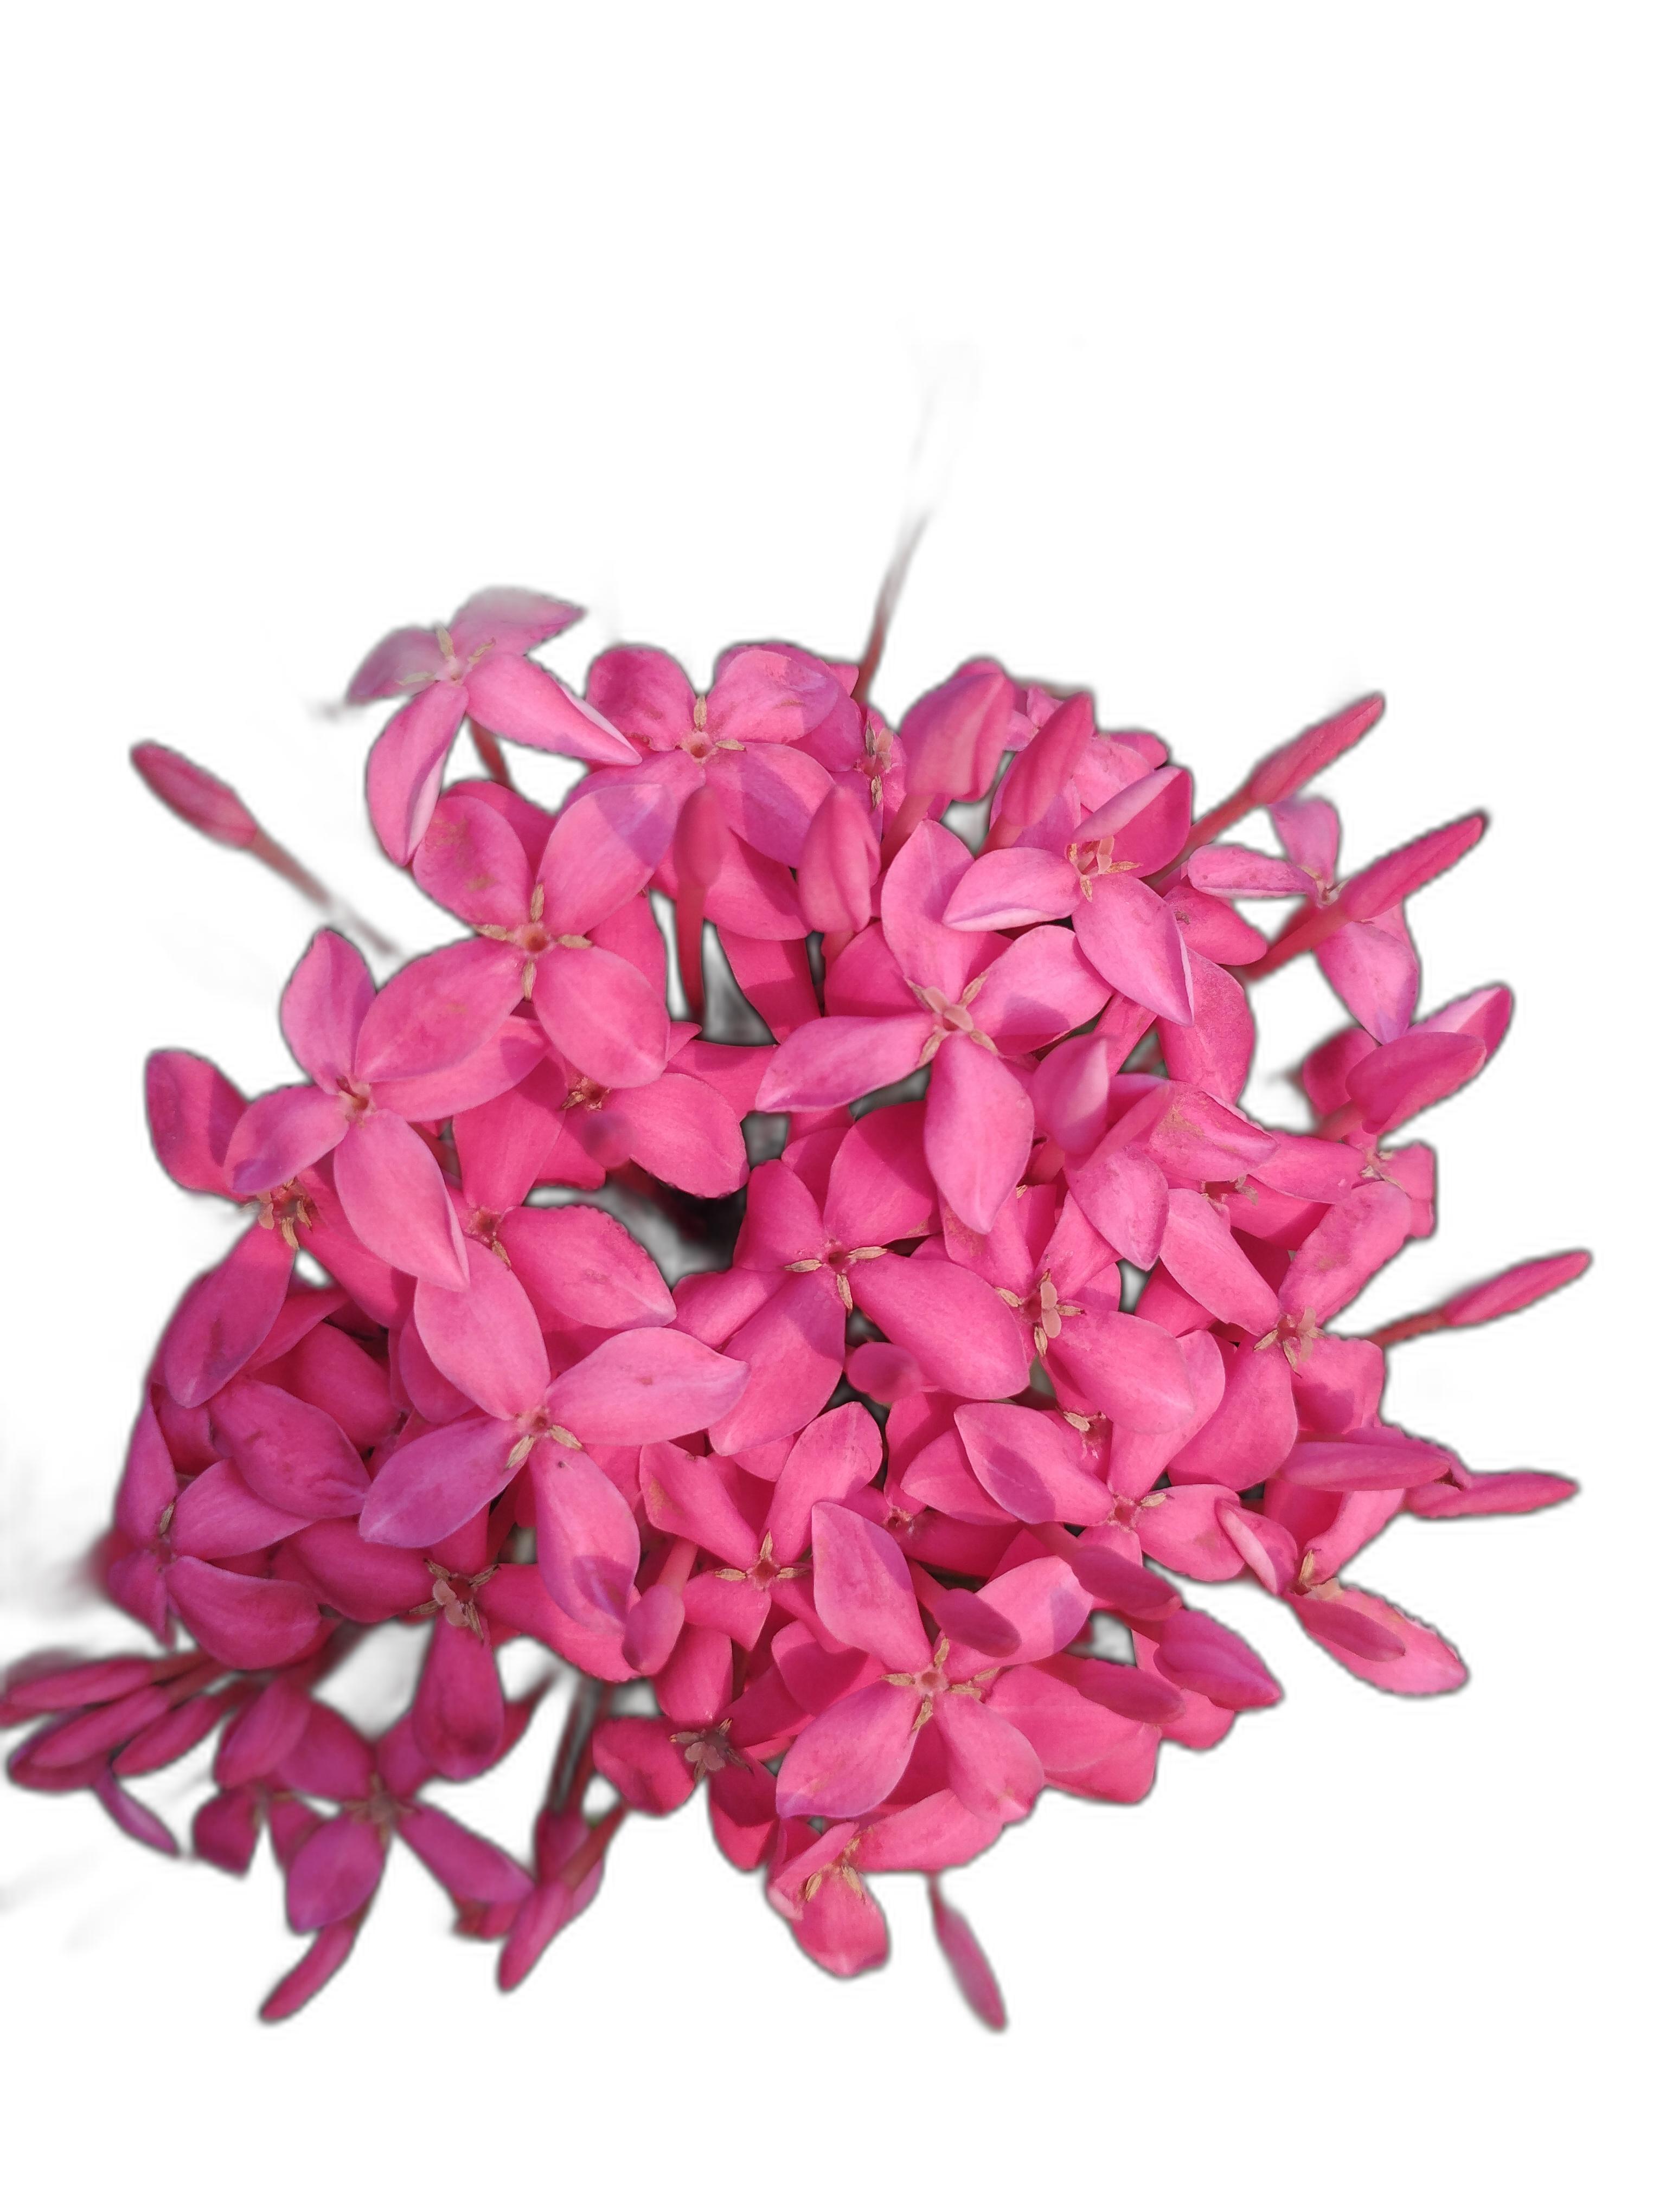
Label: Jungle geranium